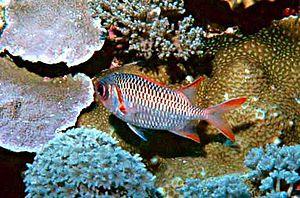
Les poissons-soldats forment un genre de poissons téléostéens de la famille des Holocentridae qui vit dans les eaux marines libres.